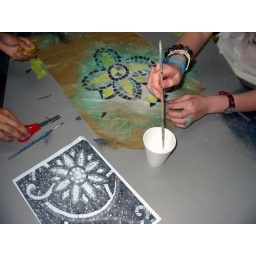
Angelina fibres are used to make a mosaic facsimile of the stained glass window in the school chapel.